BMW 3 Series (E46)

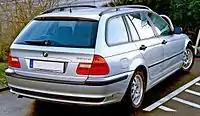
Wagon/Estate

4-door sedan/saloon (E46 Sedan), produced from December 1997 to May 2005 (CKD production continued until December 2005). 1,918,984 examples built (includes 54,528 CKD).